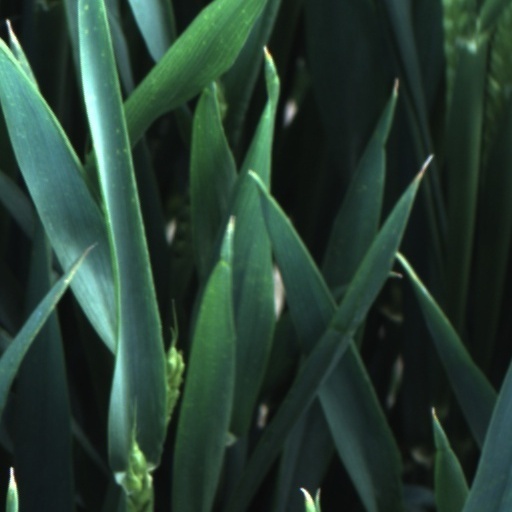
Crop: wheat